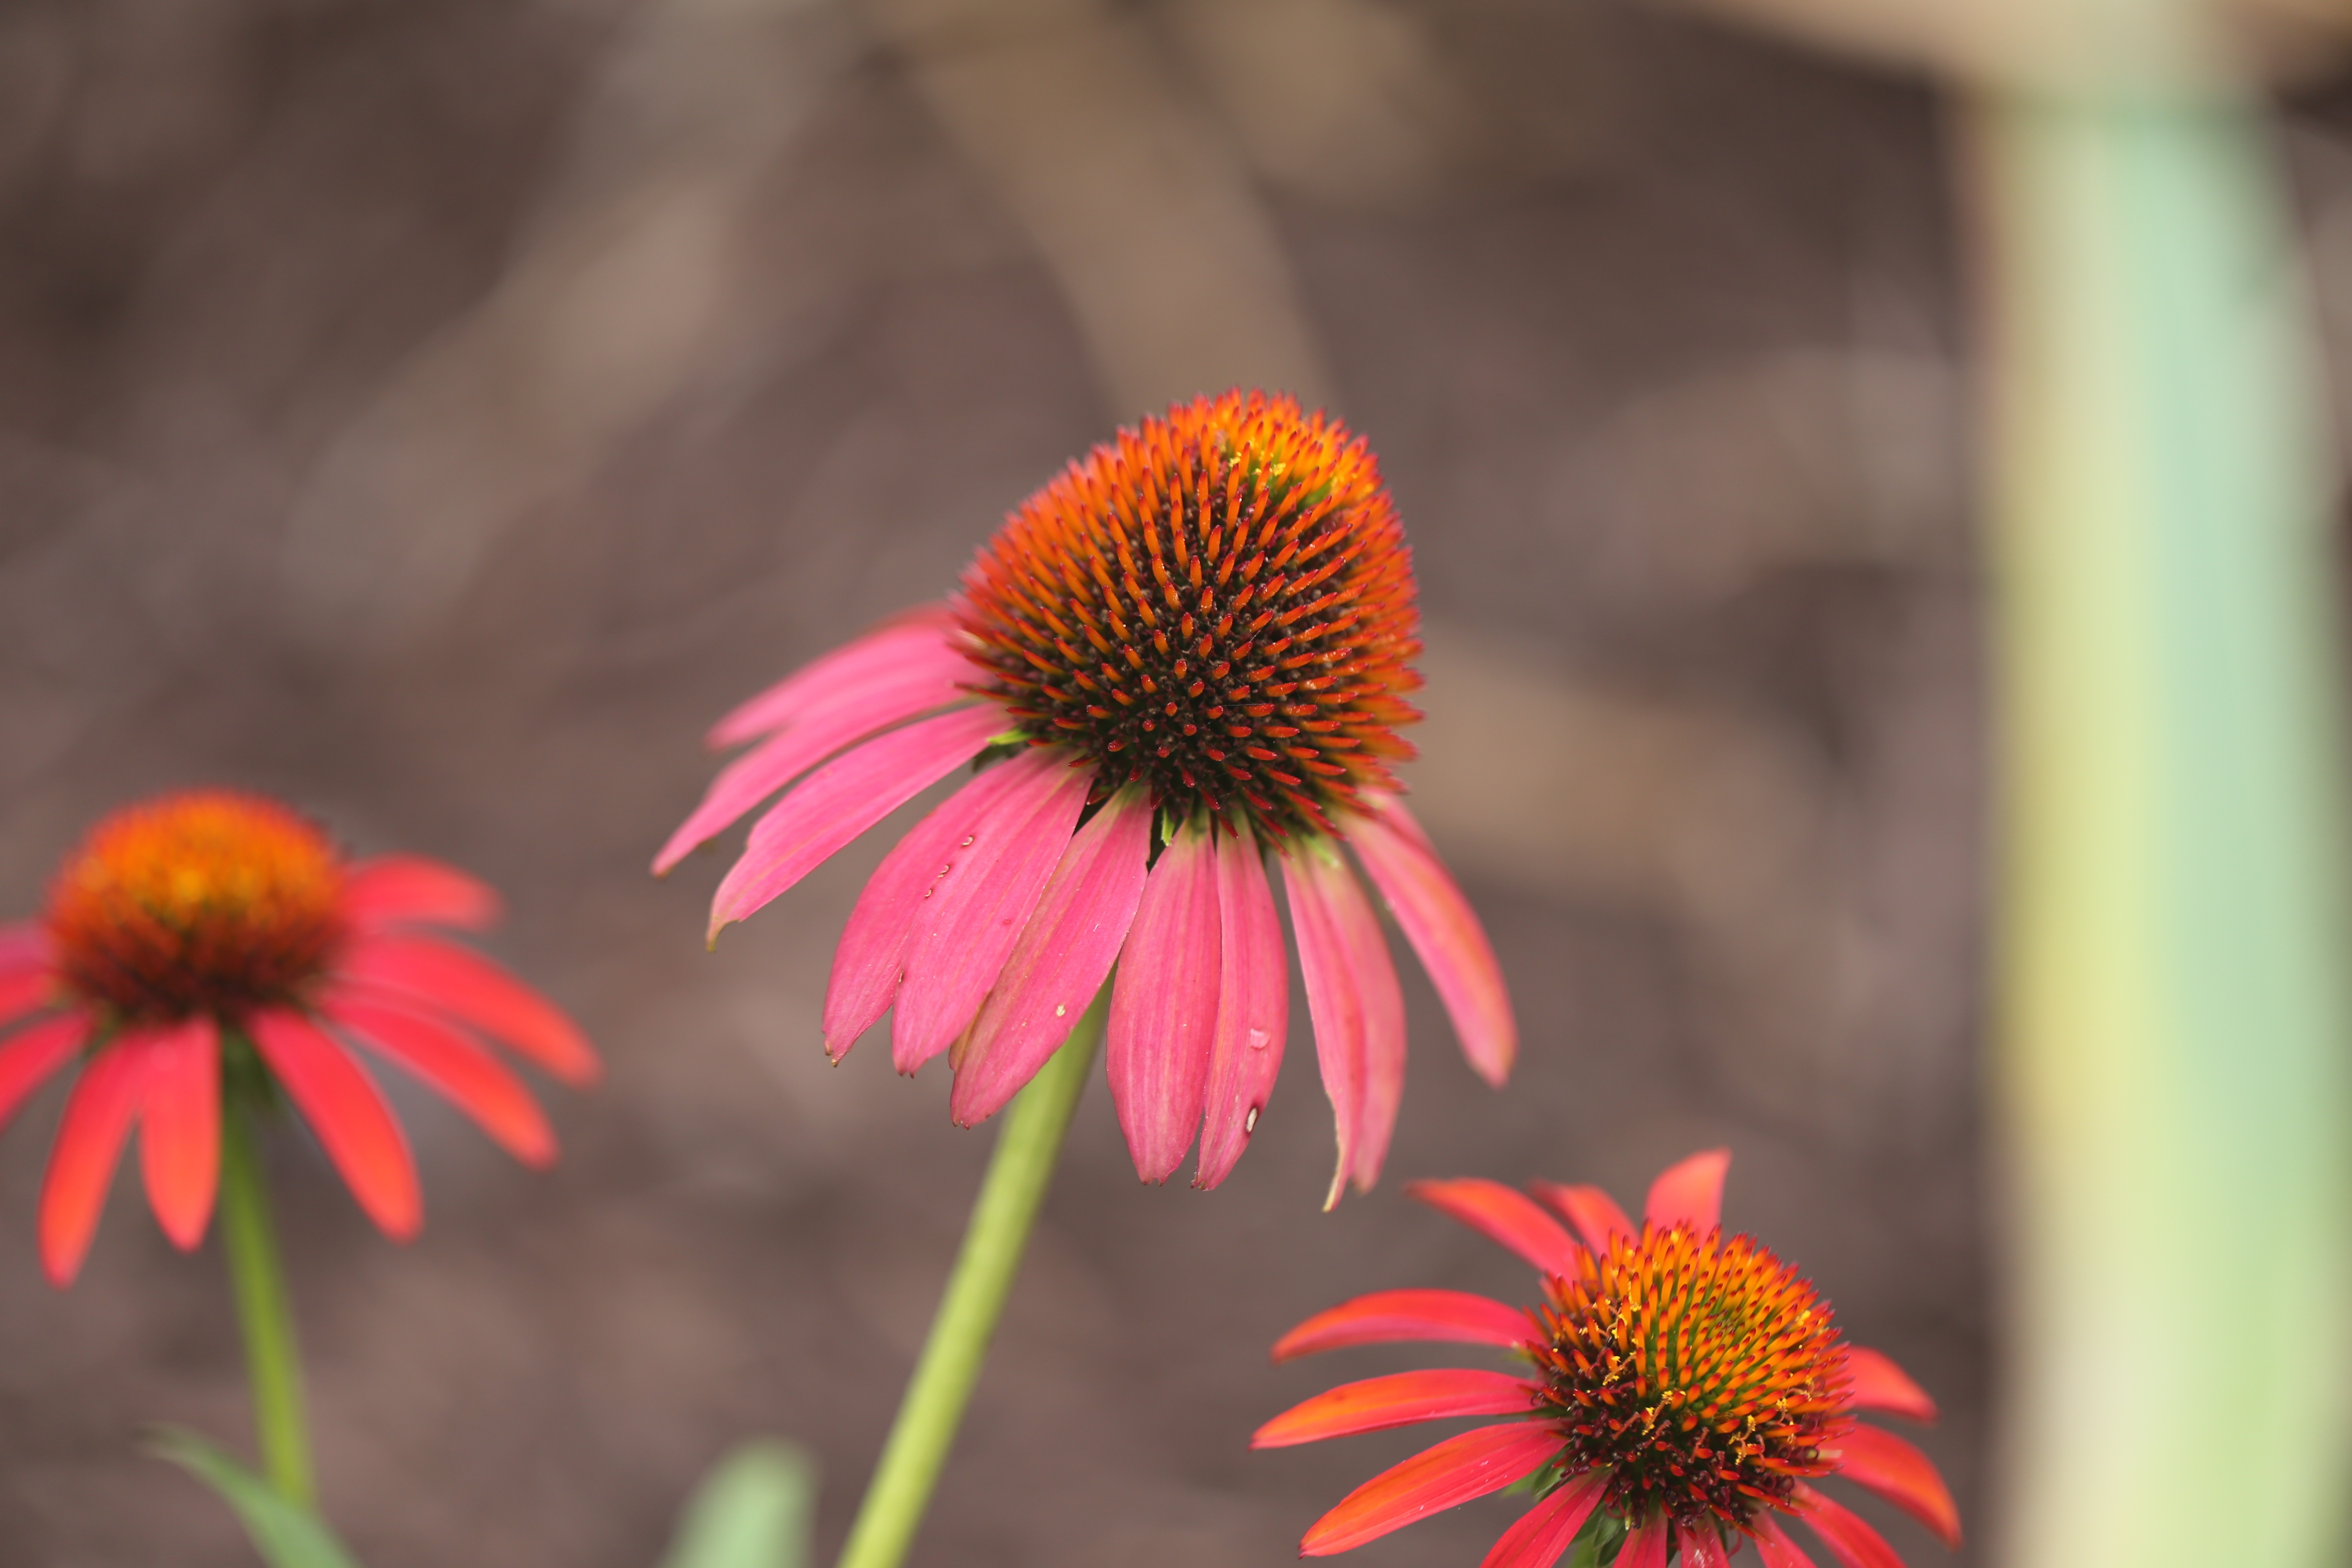
nature, plant, flower, petal, daisy, botany, yellow, flora, fauna, wildflower, close up, coneflower, echinacea, macro photography, flowering plant, daisy family, purple coneflower, ruby star, plant stem, land plant